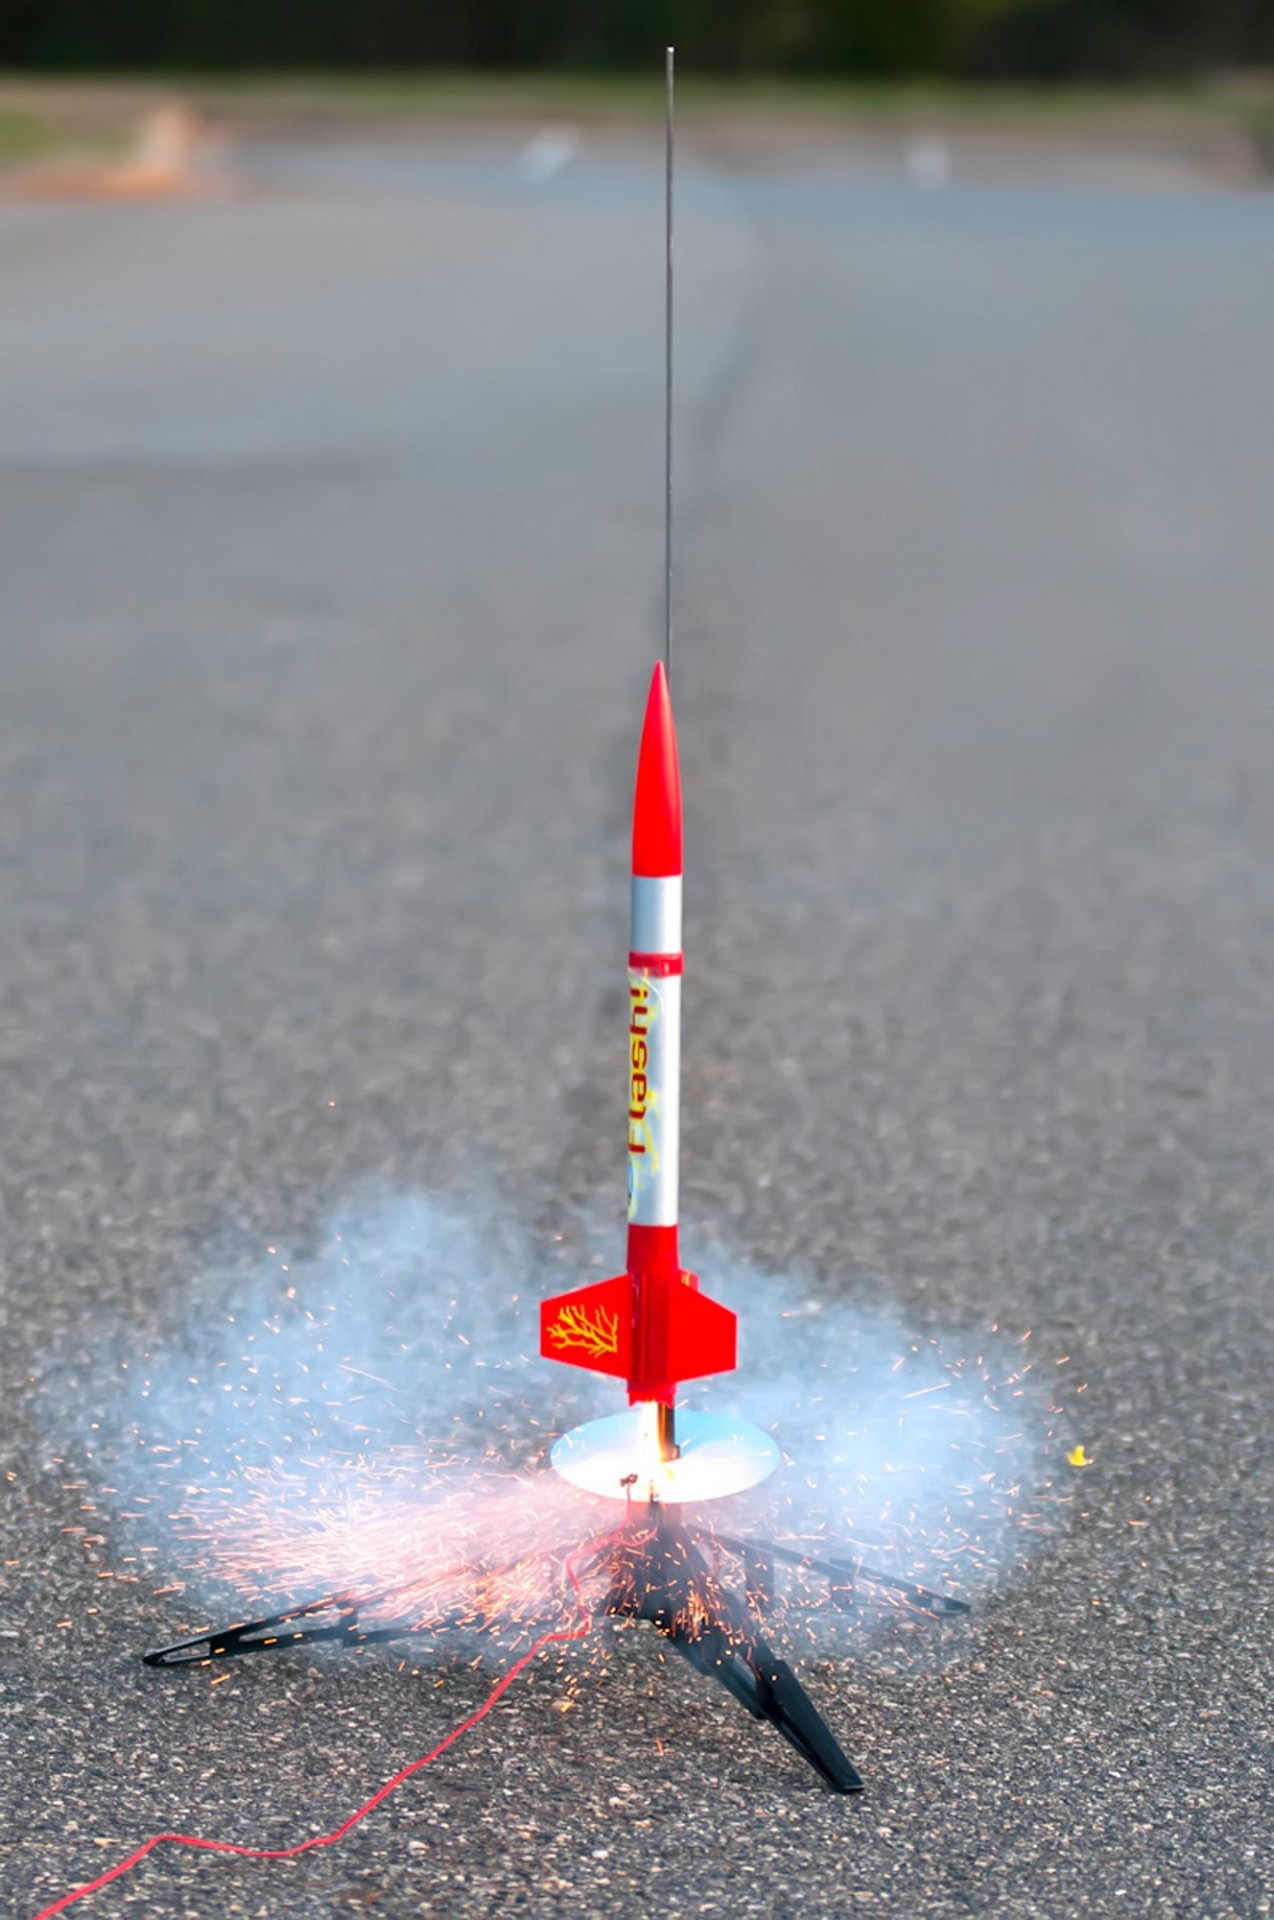
wing, game, play, time, asphalt, airplane, aircraft, model, vehicle, mast, flight, weapon, rocket, education, launch, science, children, hobby, spacecraft, launching, atmosphere of earth